The Dugdale Centre

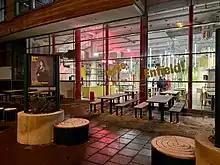
Dugdale Arts Centre exterior

In the Summer of 2012 the first floor was developed into a suite of conference and meeting rooms which opened to the public in November 2012. A new home was also developed for the permanent collection of the Museum of Enfield to sit alongside the local studies and archives.